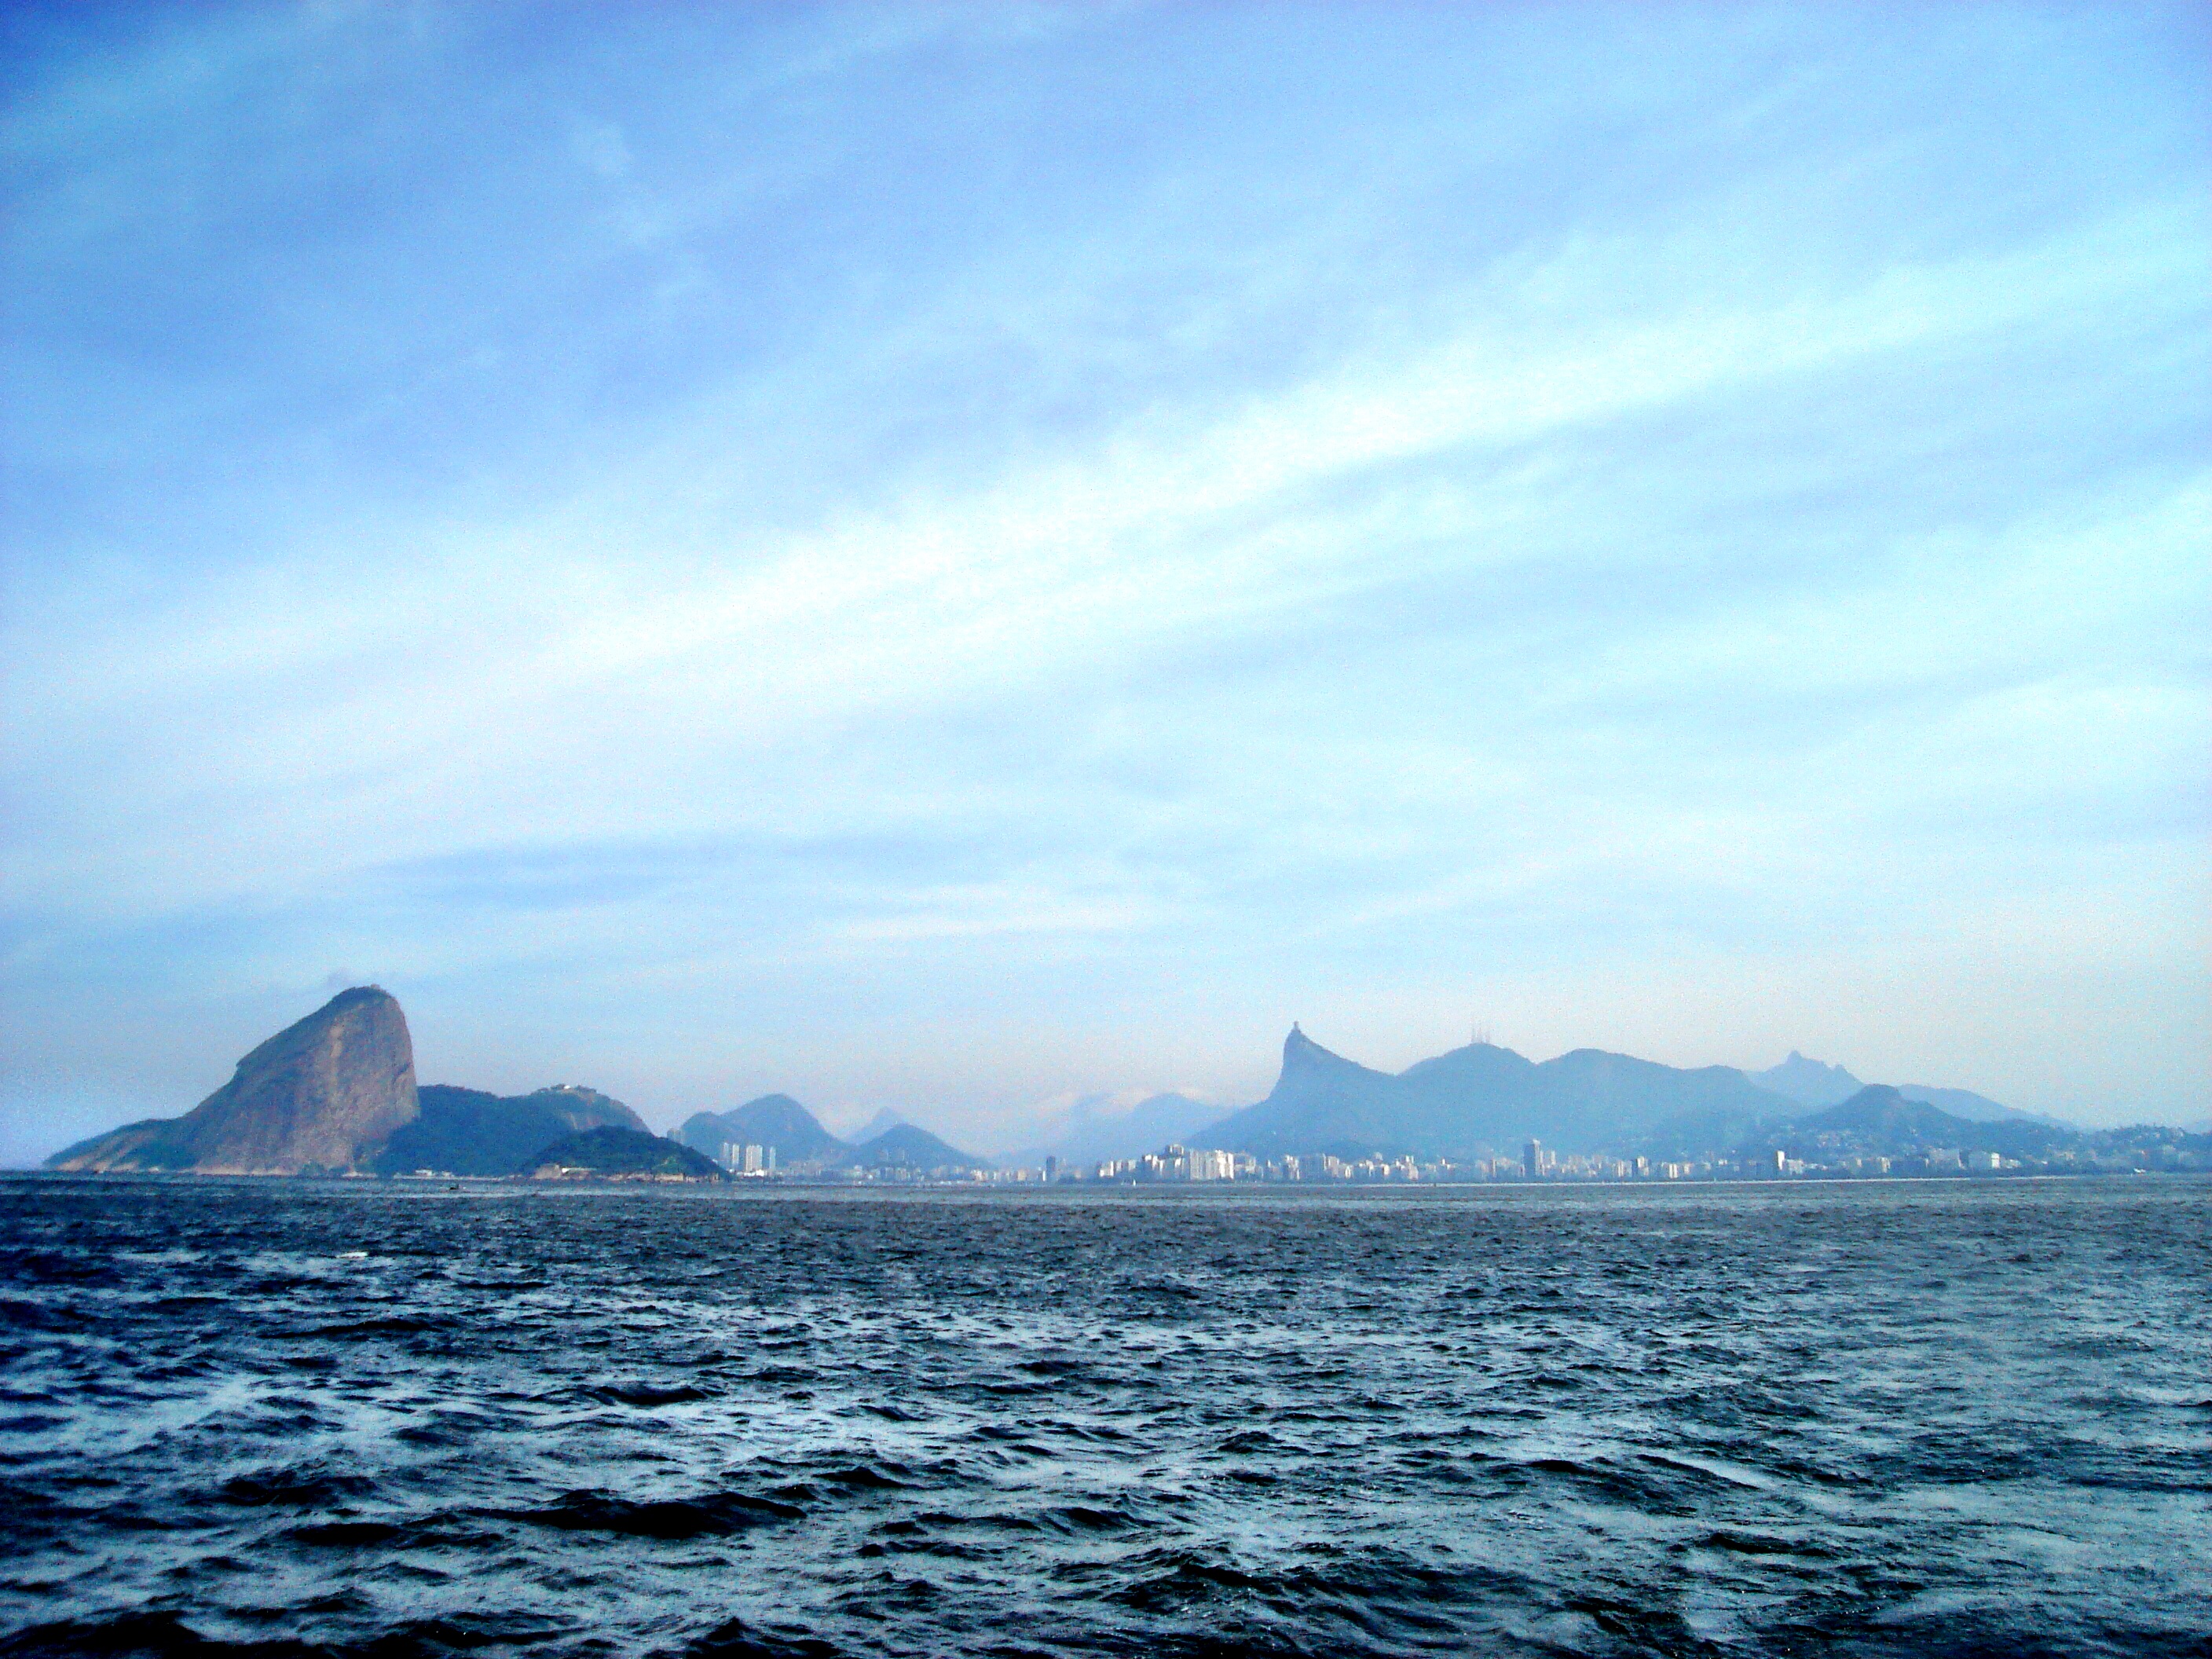
beach, sea, coast, ocean, horizon, cloud, sky, wave, dusk, vehicle, bay, fjord, arctic, terrain, iceberg, body of water, rio de janeiro, mar, brazil, cape, arctic ocean, baia de guanabara